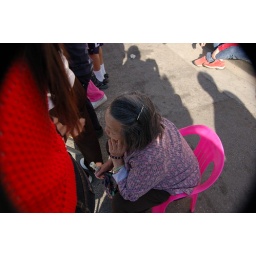
this lil sneak worked her way right up to the guardrail in her little pink chair